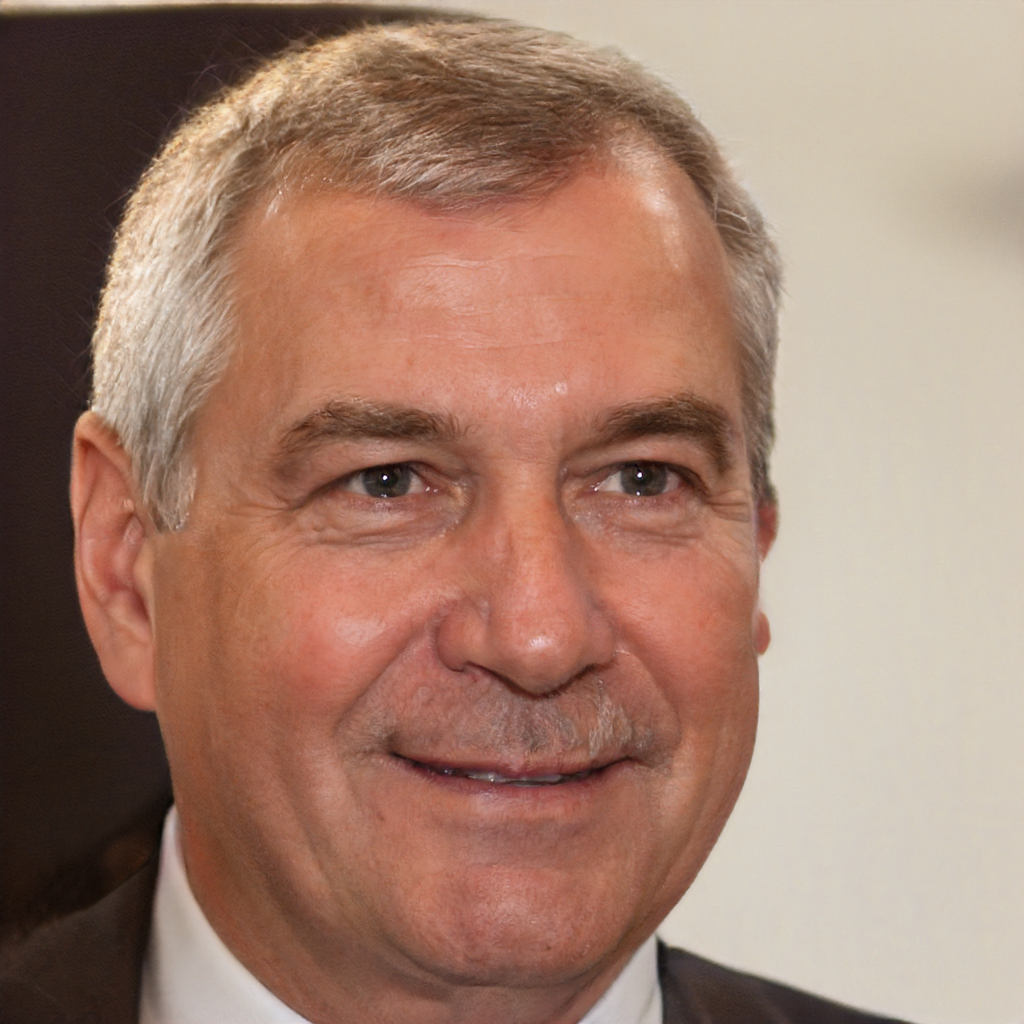
Label: No Watermark